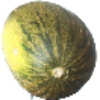
Label: Melon Piel de Sapo 1